England in the Late Middle Ages

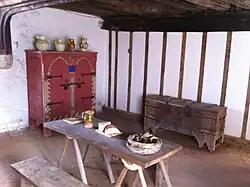
The central hall of a restored thirteenth-century house, originally built with the profits from European trade

During the twelfth and thirteenth centuries, the English began to consider themselves superior to the Welsh, Scots and Bretons. They perceived themselves as civilised, economically prosperous and properly Christian, while the Celtic fringe was considered lazy, barbarous and backward. Following the invasion of Ireland in the late twelfth century, similar feelings were expressed about the Irish, with the distinctions clarified and reinforced in fourteenth-century English legislation. The English also felt strongly about the foreign traders who lived in the special enclaves in London in the late Middle Ages; there was considerable hostility to Jews, resulting in their expulsion, but Italian and Baltic traders were also regarded as aliens and were frequently the targets of violence during economic downturns. Even within England, different identities abounded, each with their own sense of status and importance. Regional identities could be significant – men and women from Yorkshire, for example, had a clear identity within English society, and professional groups with a distinct identity, such as lawyers, engaged in open fighting with others in cities such as London.